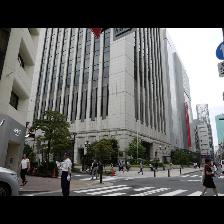
Label: Human